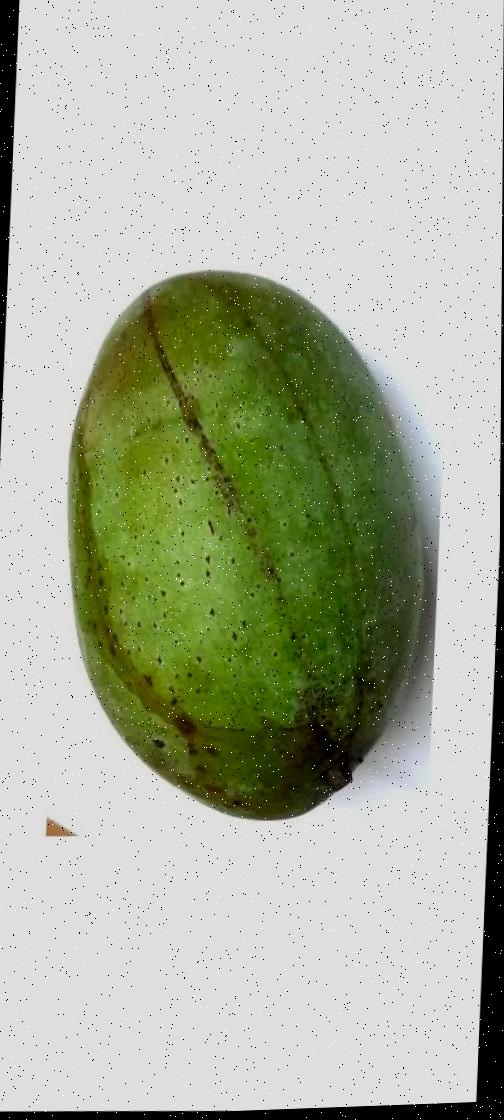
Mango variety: Fazli Classic